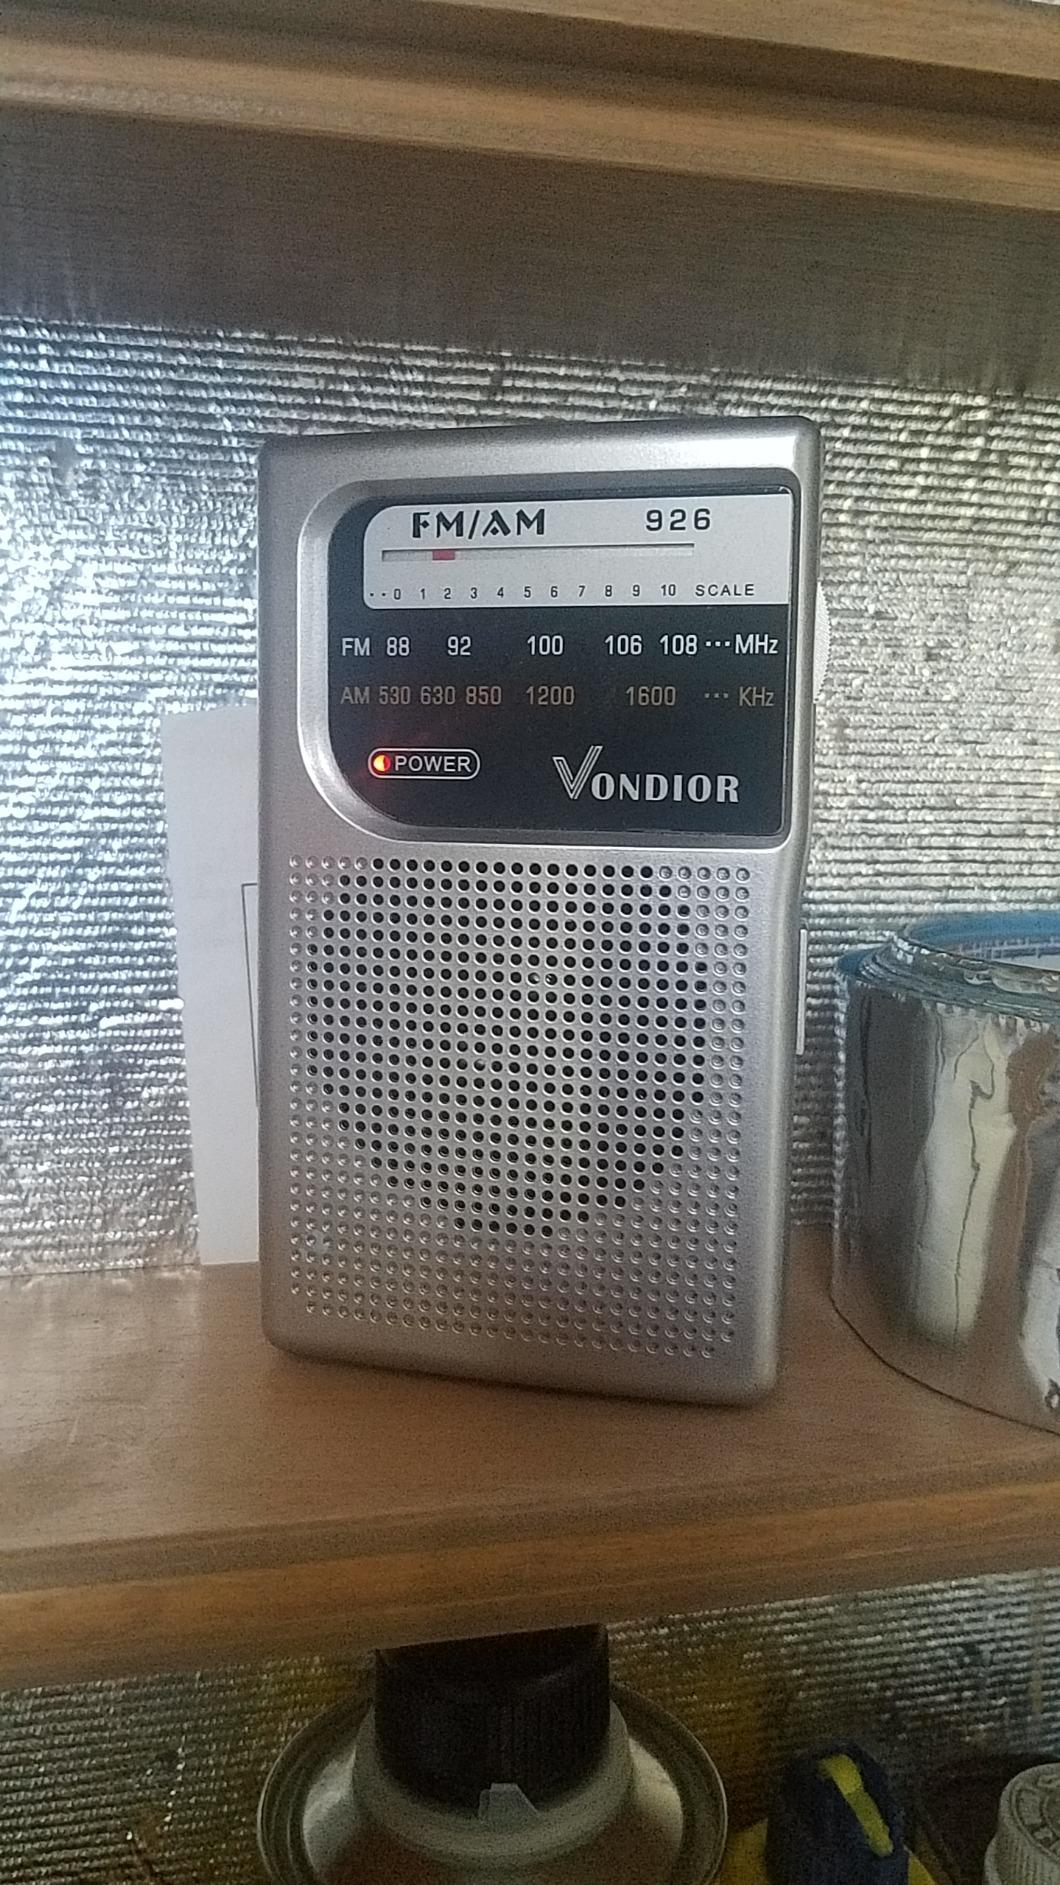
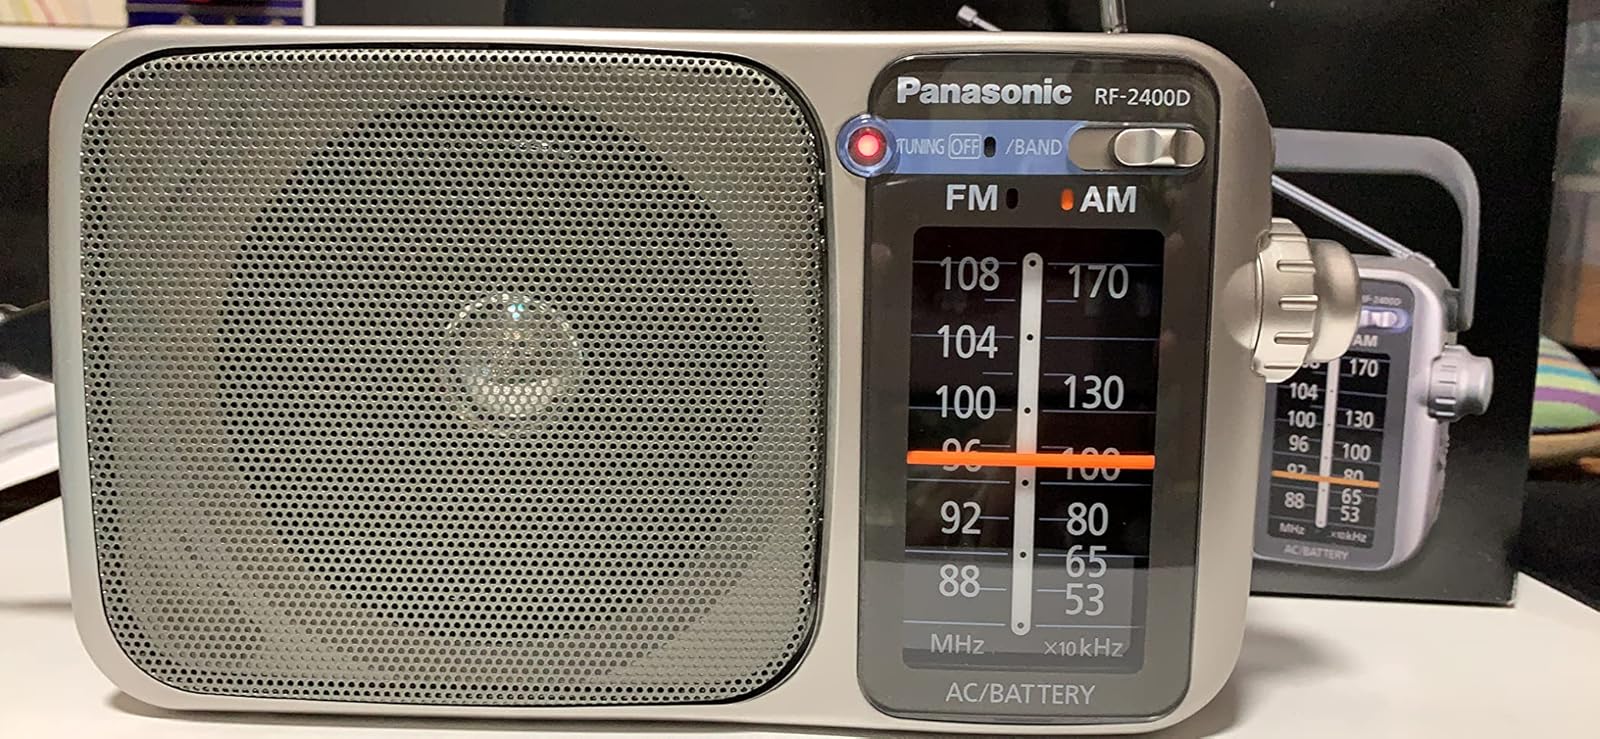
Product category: radio
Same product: no